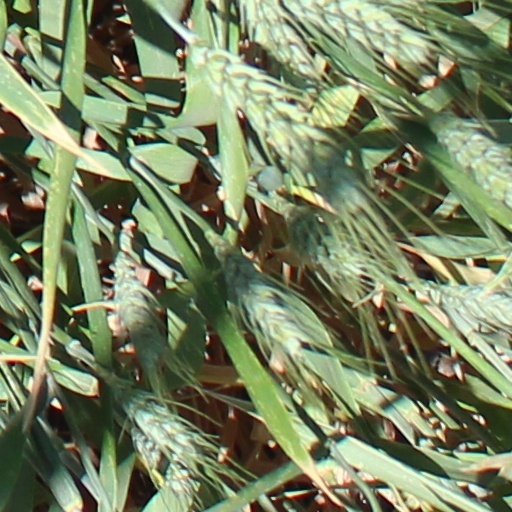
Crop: wheat